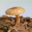
Label: mushroom